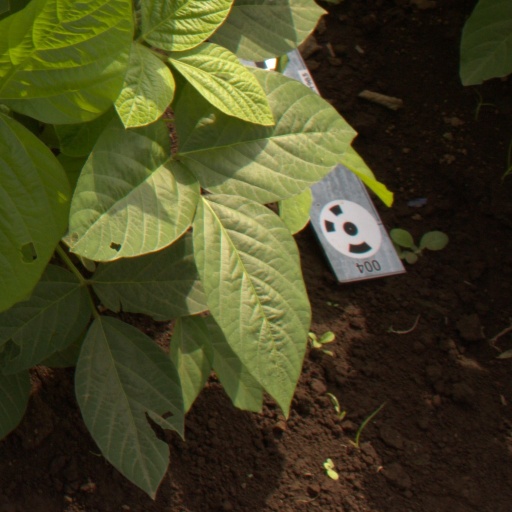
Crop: soybean